Gregg Rolie

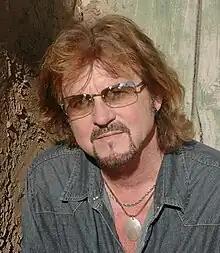
Rolie in 2007.

When Schon left to lead a re-formed Journey later that year, Rolie and Ron Wikso began work in 1999 on a Gregg Rolie solo CD titled "Roots", which eventually led to the forming of the Gregg Rolie Band. Besides Rolie and Wikso, "Roots" featured appearances by Neal Schon, Alphonso Johnson, Dave Amato, Adrian Areas and Michael Carabello. The Gregg Rolie Band saw Kurt Griffey taking over guitar duties and the addition of Wally Minko as a second keyboardist. They recorded a live CD at Sturgis called "Rain Dance", which was released in 2009.